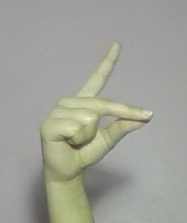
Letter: ta